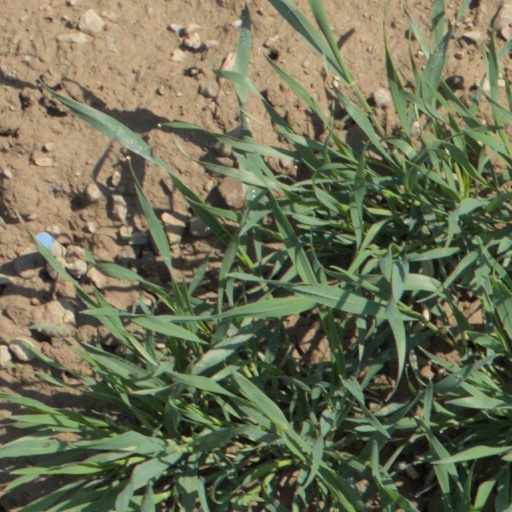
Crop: wheat